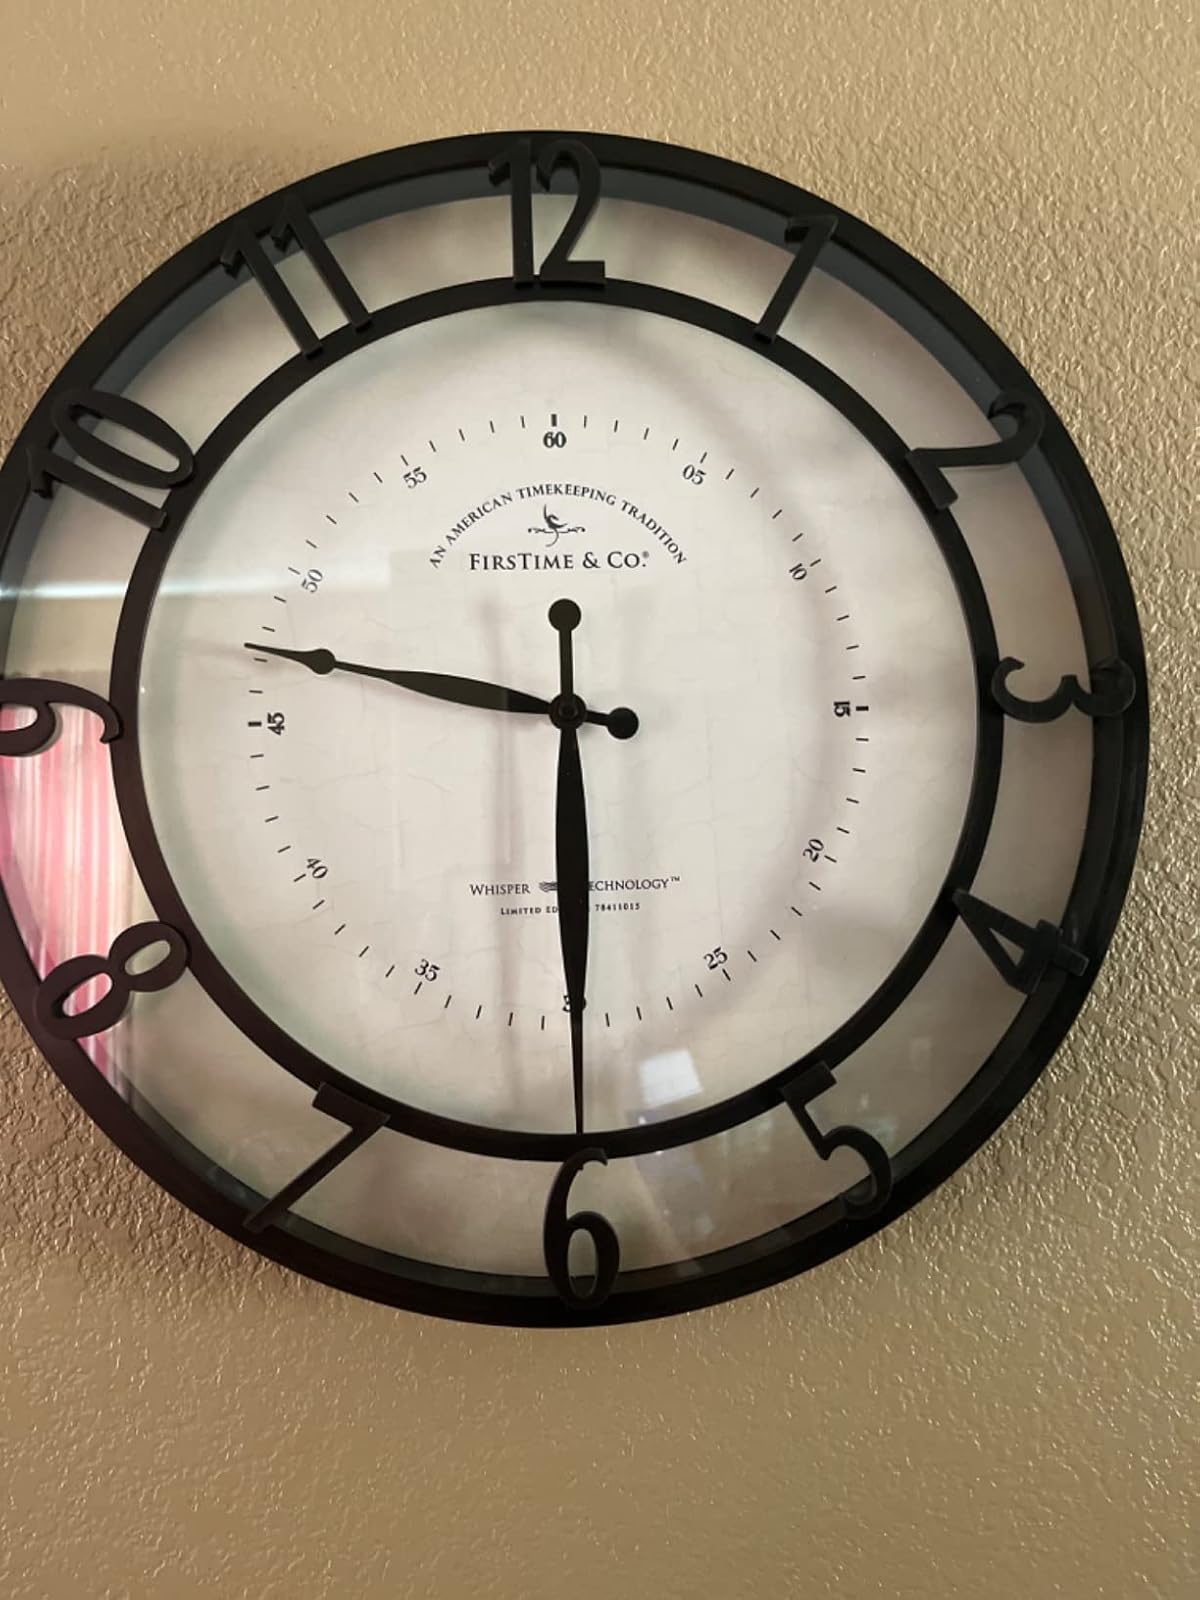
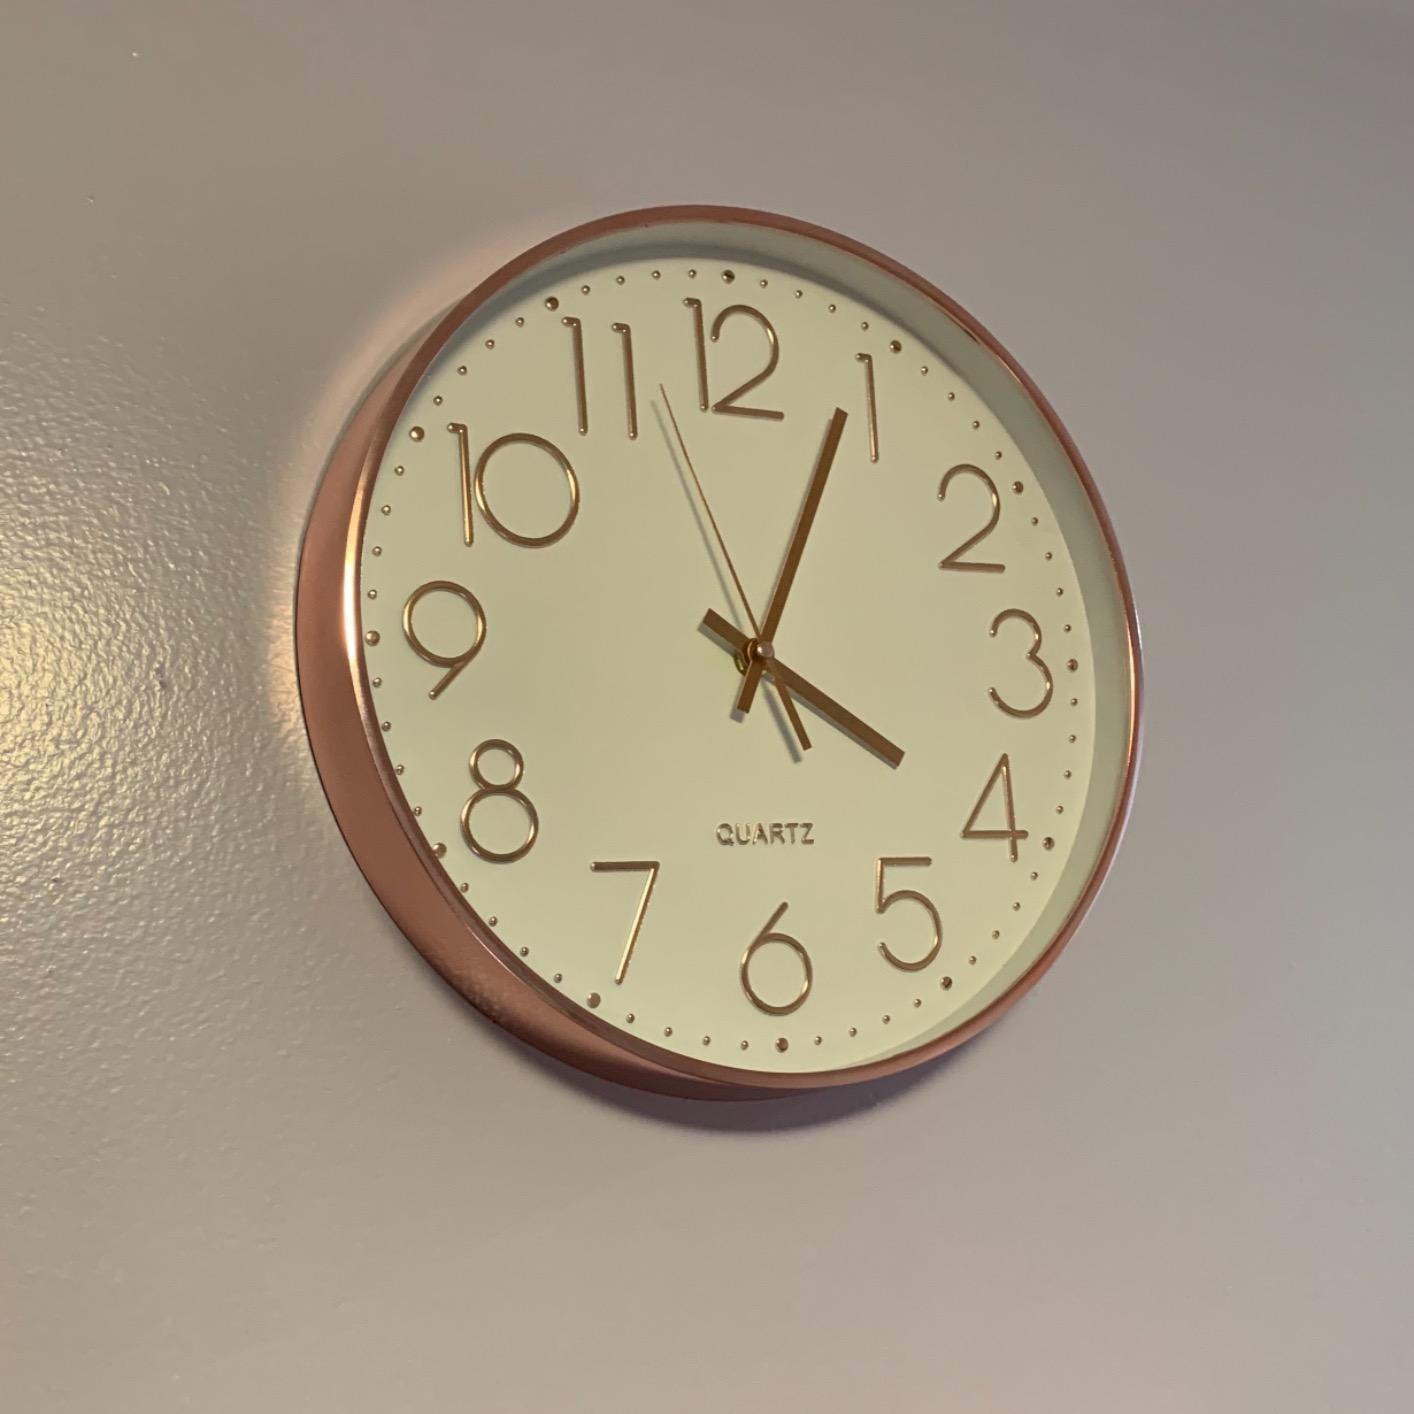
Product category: clock
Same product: no